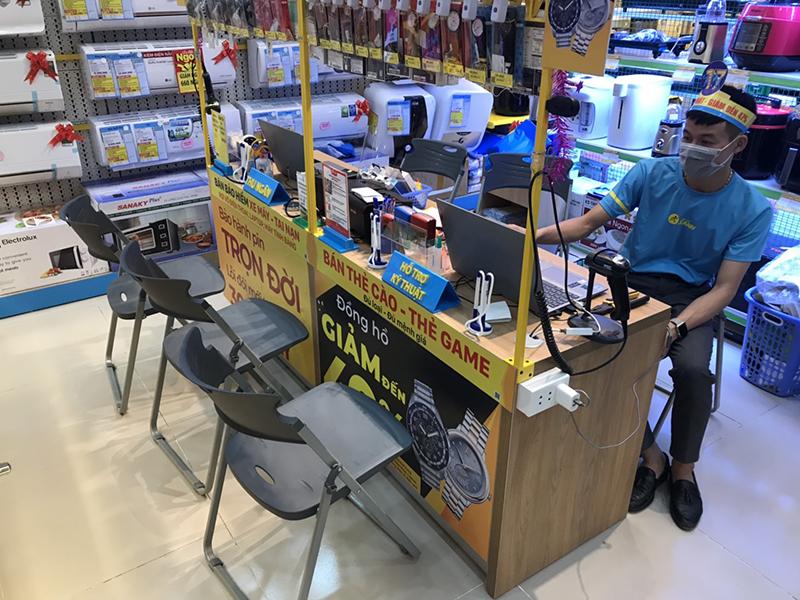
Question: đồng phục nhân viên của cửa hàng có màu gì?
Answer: đồng phục nhân viên của cửa hàng có màu xanh dương